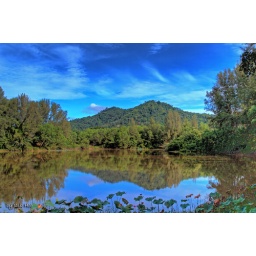
A small fresh water lake in Teluk Bayu, Penang